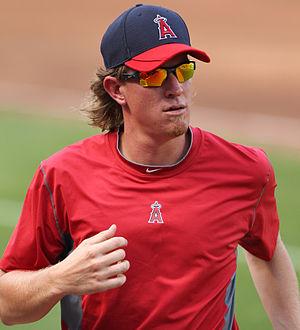
Jered David Weaver est un ancien lanceur droitier de baseball. Il joue dans la Ligue majeure de baseball de 2006 à 2017 et dispute 322 de ses 331 matchs en carrière avec les Angels de Los Angeles.